History of the British 1st Division during the world wars

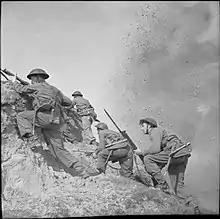
As a charge explodes nearby, troops of the 1st Battalion, Duke of Wellington's Regiment scramble up cliffs during a live-firing exercise at Cromer in Norfolk, 21 April 1942.

Once back in the UK, the division moved to Lincolnshire to defend the coast, and to partially replace the 2nd Armoured Division that was relocated and the 66th Infantry Division that had been broken-up. It remained through 1941, during which time it moved further inland to act as a reserve as the Lincolnshire County Division took over coastal defence. From its return from France, the division was seen as one of the better equipped and trained formations based in the UK, and was held in a reserve role to be rushed to southern England in the event of a German invasion. During this period, the Guards Brigade was replaced by the 38th (Irish) Infantry Brigade.